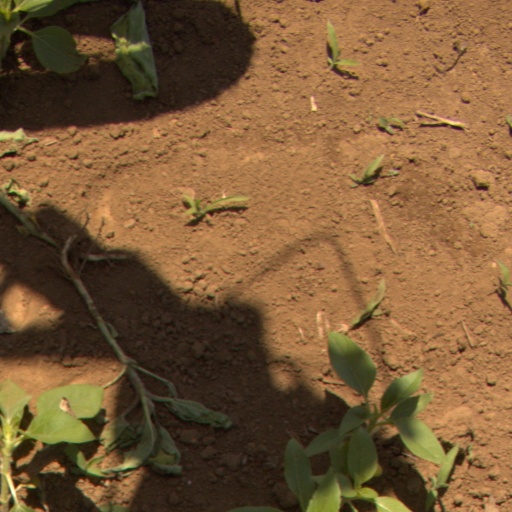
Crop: Jerusalem artichoke